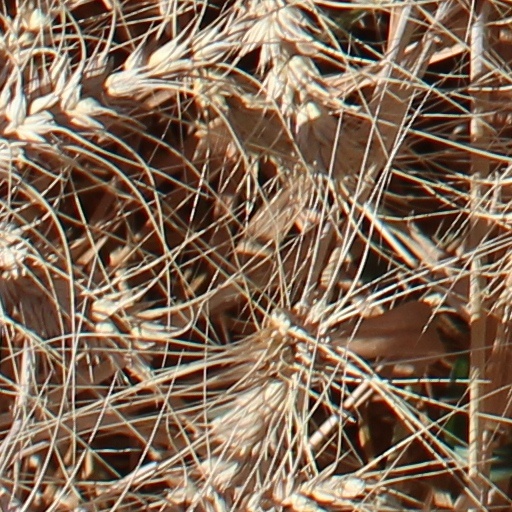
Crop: wheat